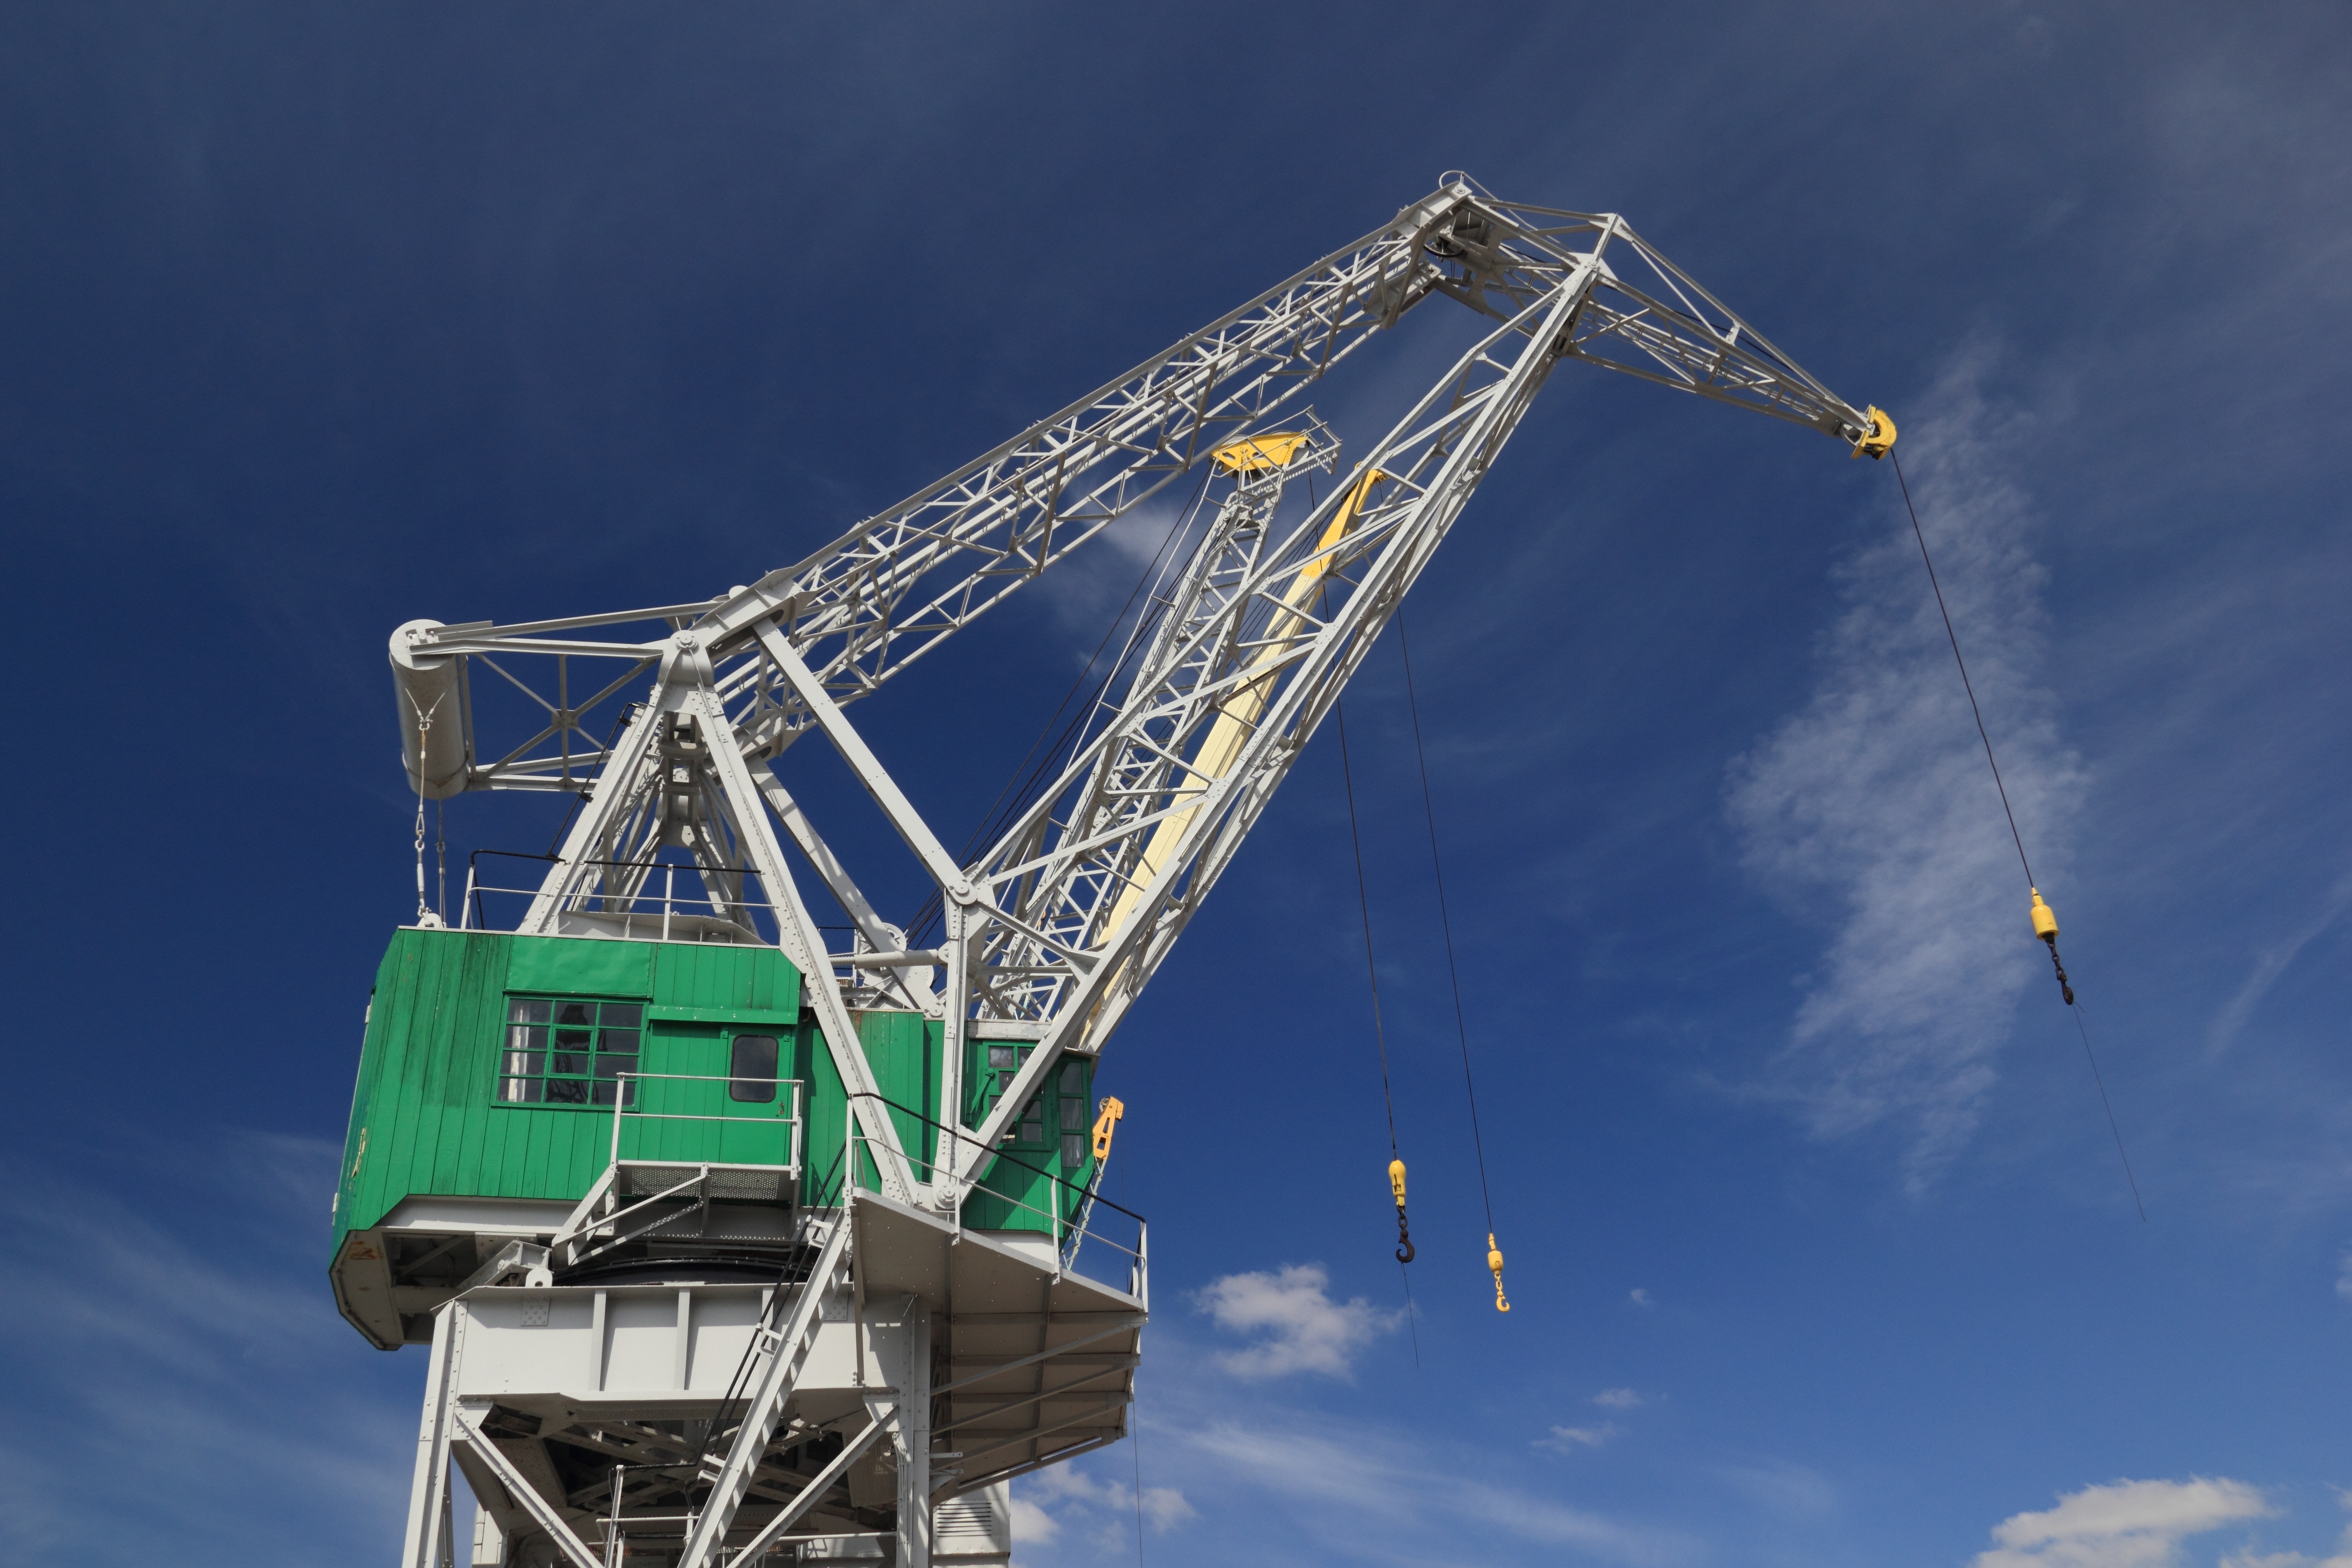
river, vehicle, mast, industrial, harbour, energy, belgium, crane, heritage, antwerp, construction equipment